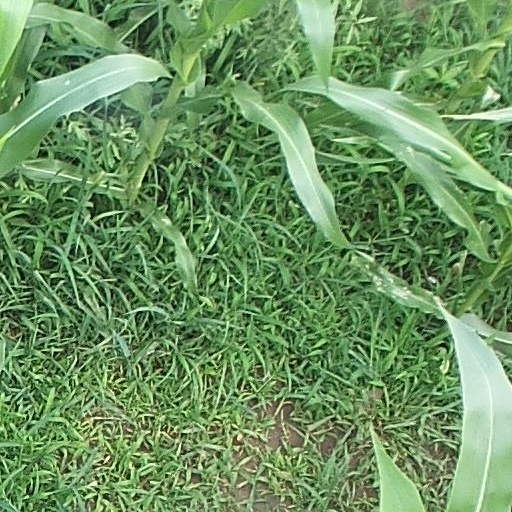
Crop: maize; corn